United States men's national basketball team

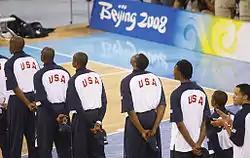
The US players standing prior to a game against China in the Beijing Olympics

The United States Team, dubbed Dream Team V or the Redeem Team, dominated Group B in pool play, defeating China, Angola, Greece, world champion Spain, and Germany by an average of 32.2 points. After finishing first in their group, the US earned the right to play the fourth-place finishers in Group A, Australia. The United States soundly defeated Australia 116–85 in the quarterfinal. Next up for the Americans in the semifinals was the 2004 Olympic gold medalist Argentina, led by Manu Ginóbili – the team that had beaten them in the semifinals four years prior. However, Ginóbili was hobbled by an ankle injury and only played sparing minutes in the first half. Behind Carmelo Anthony's 21 points, the US defeated Argentina 101–81 to reach the gold medal game.